Question: What is on the bed?
Tambaya: Menene a kan gadon?
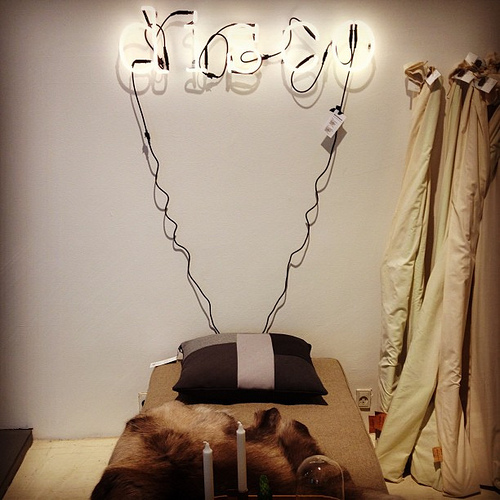
Answer: Fur spread, and a pillow.
Amsa: Shinfidar gashi da matashi.